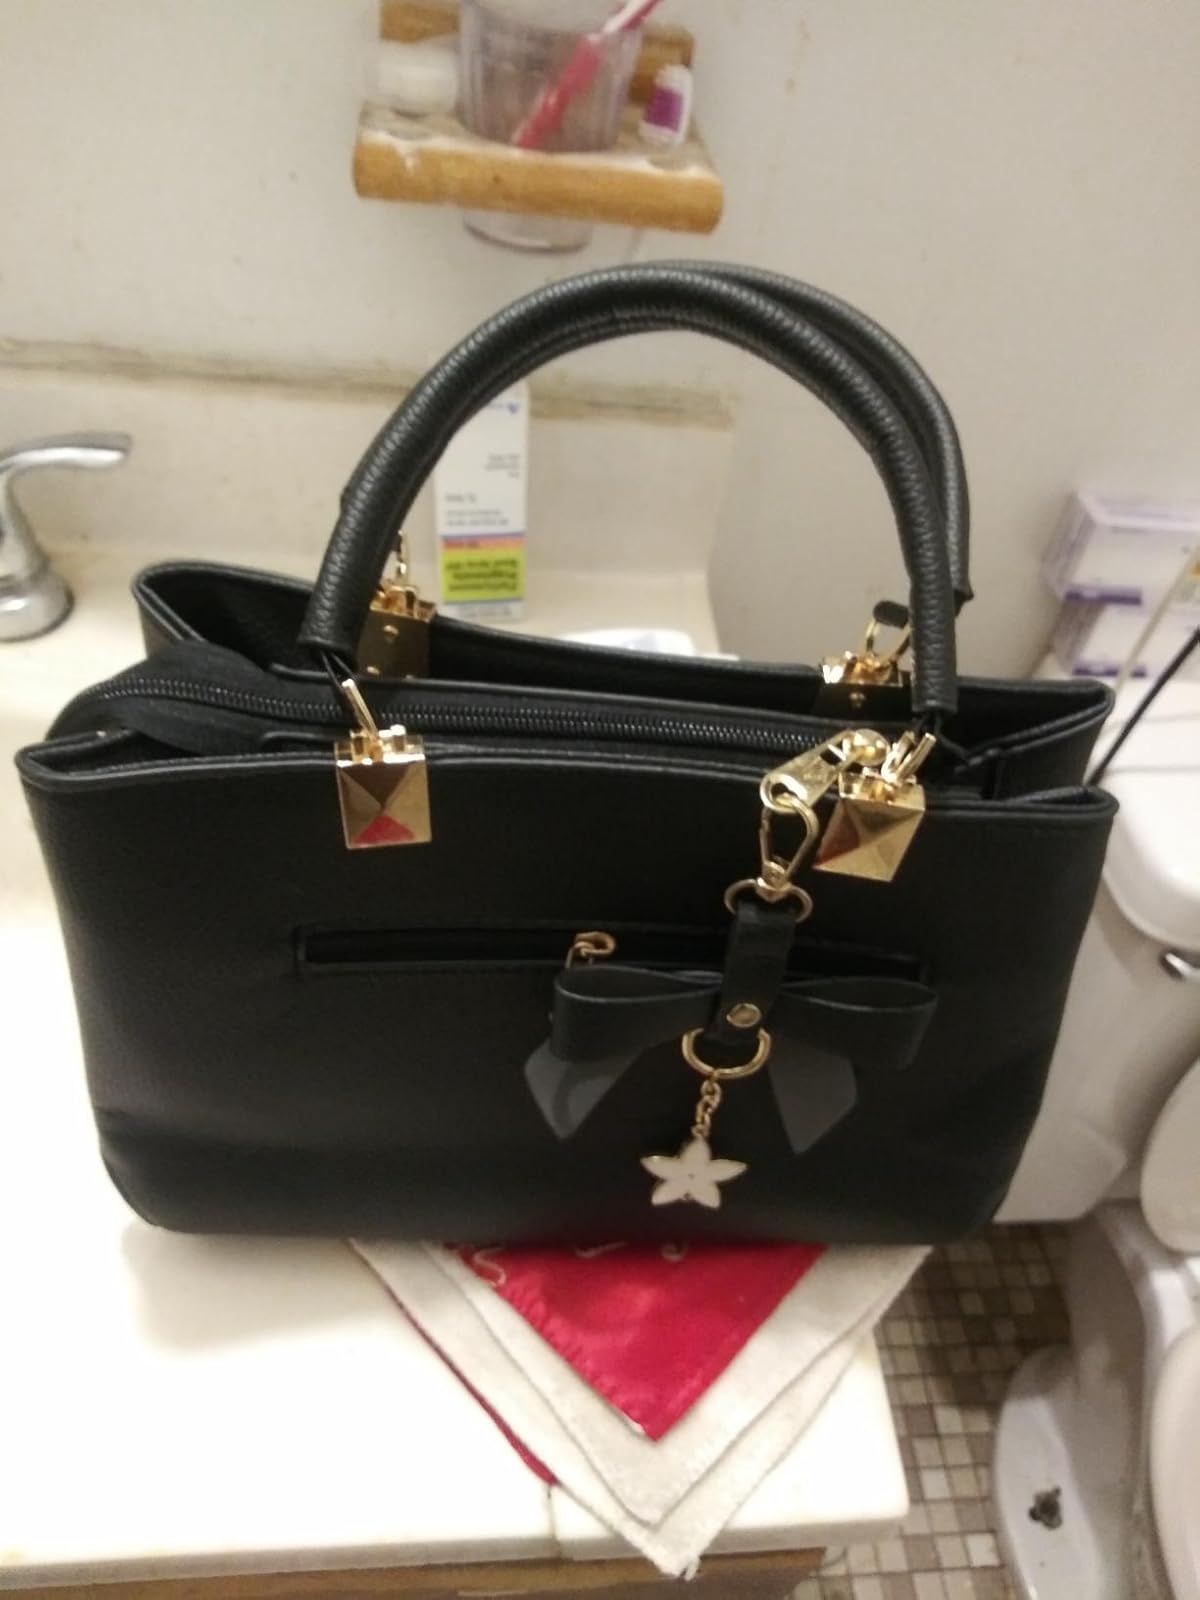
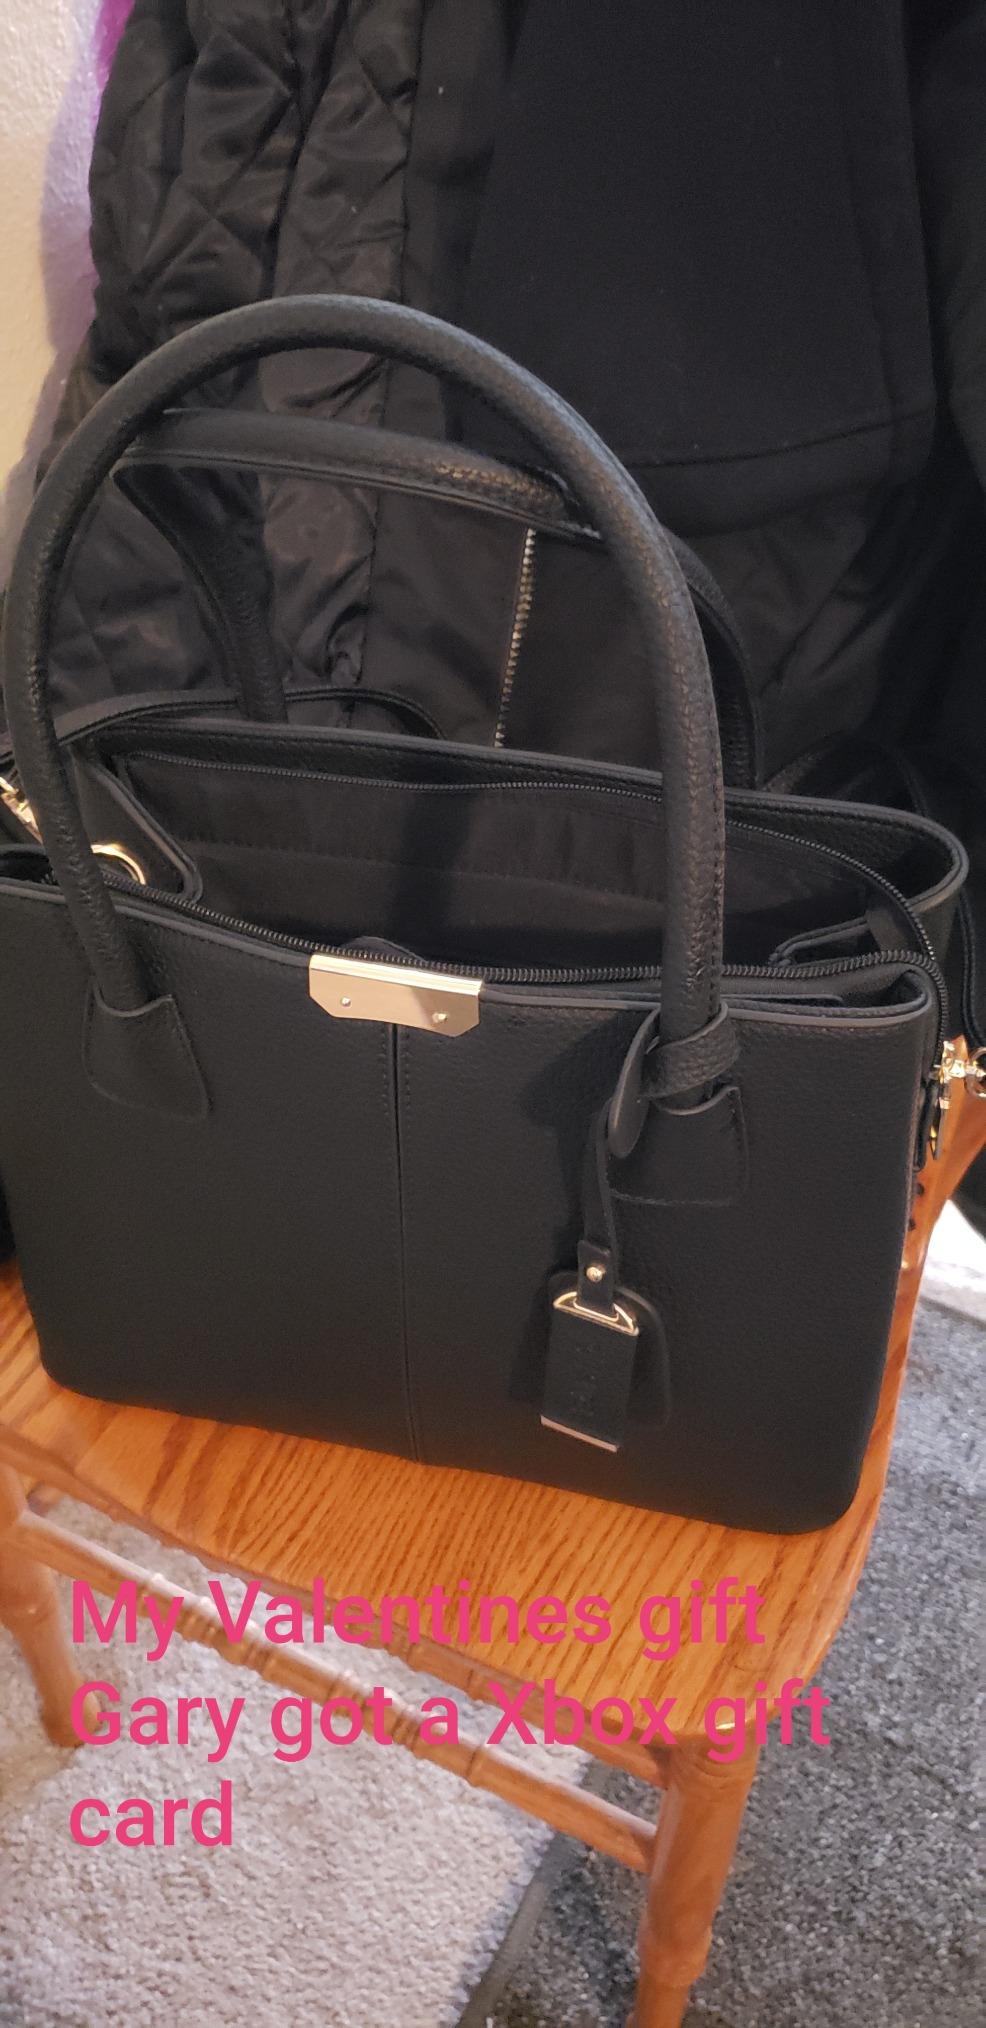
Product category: accessories_handbag
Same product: no